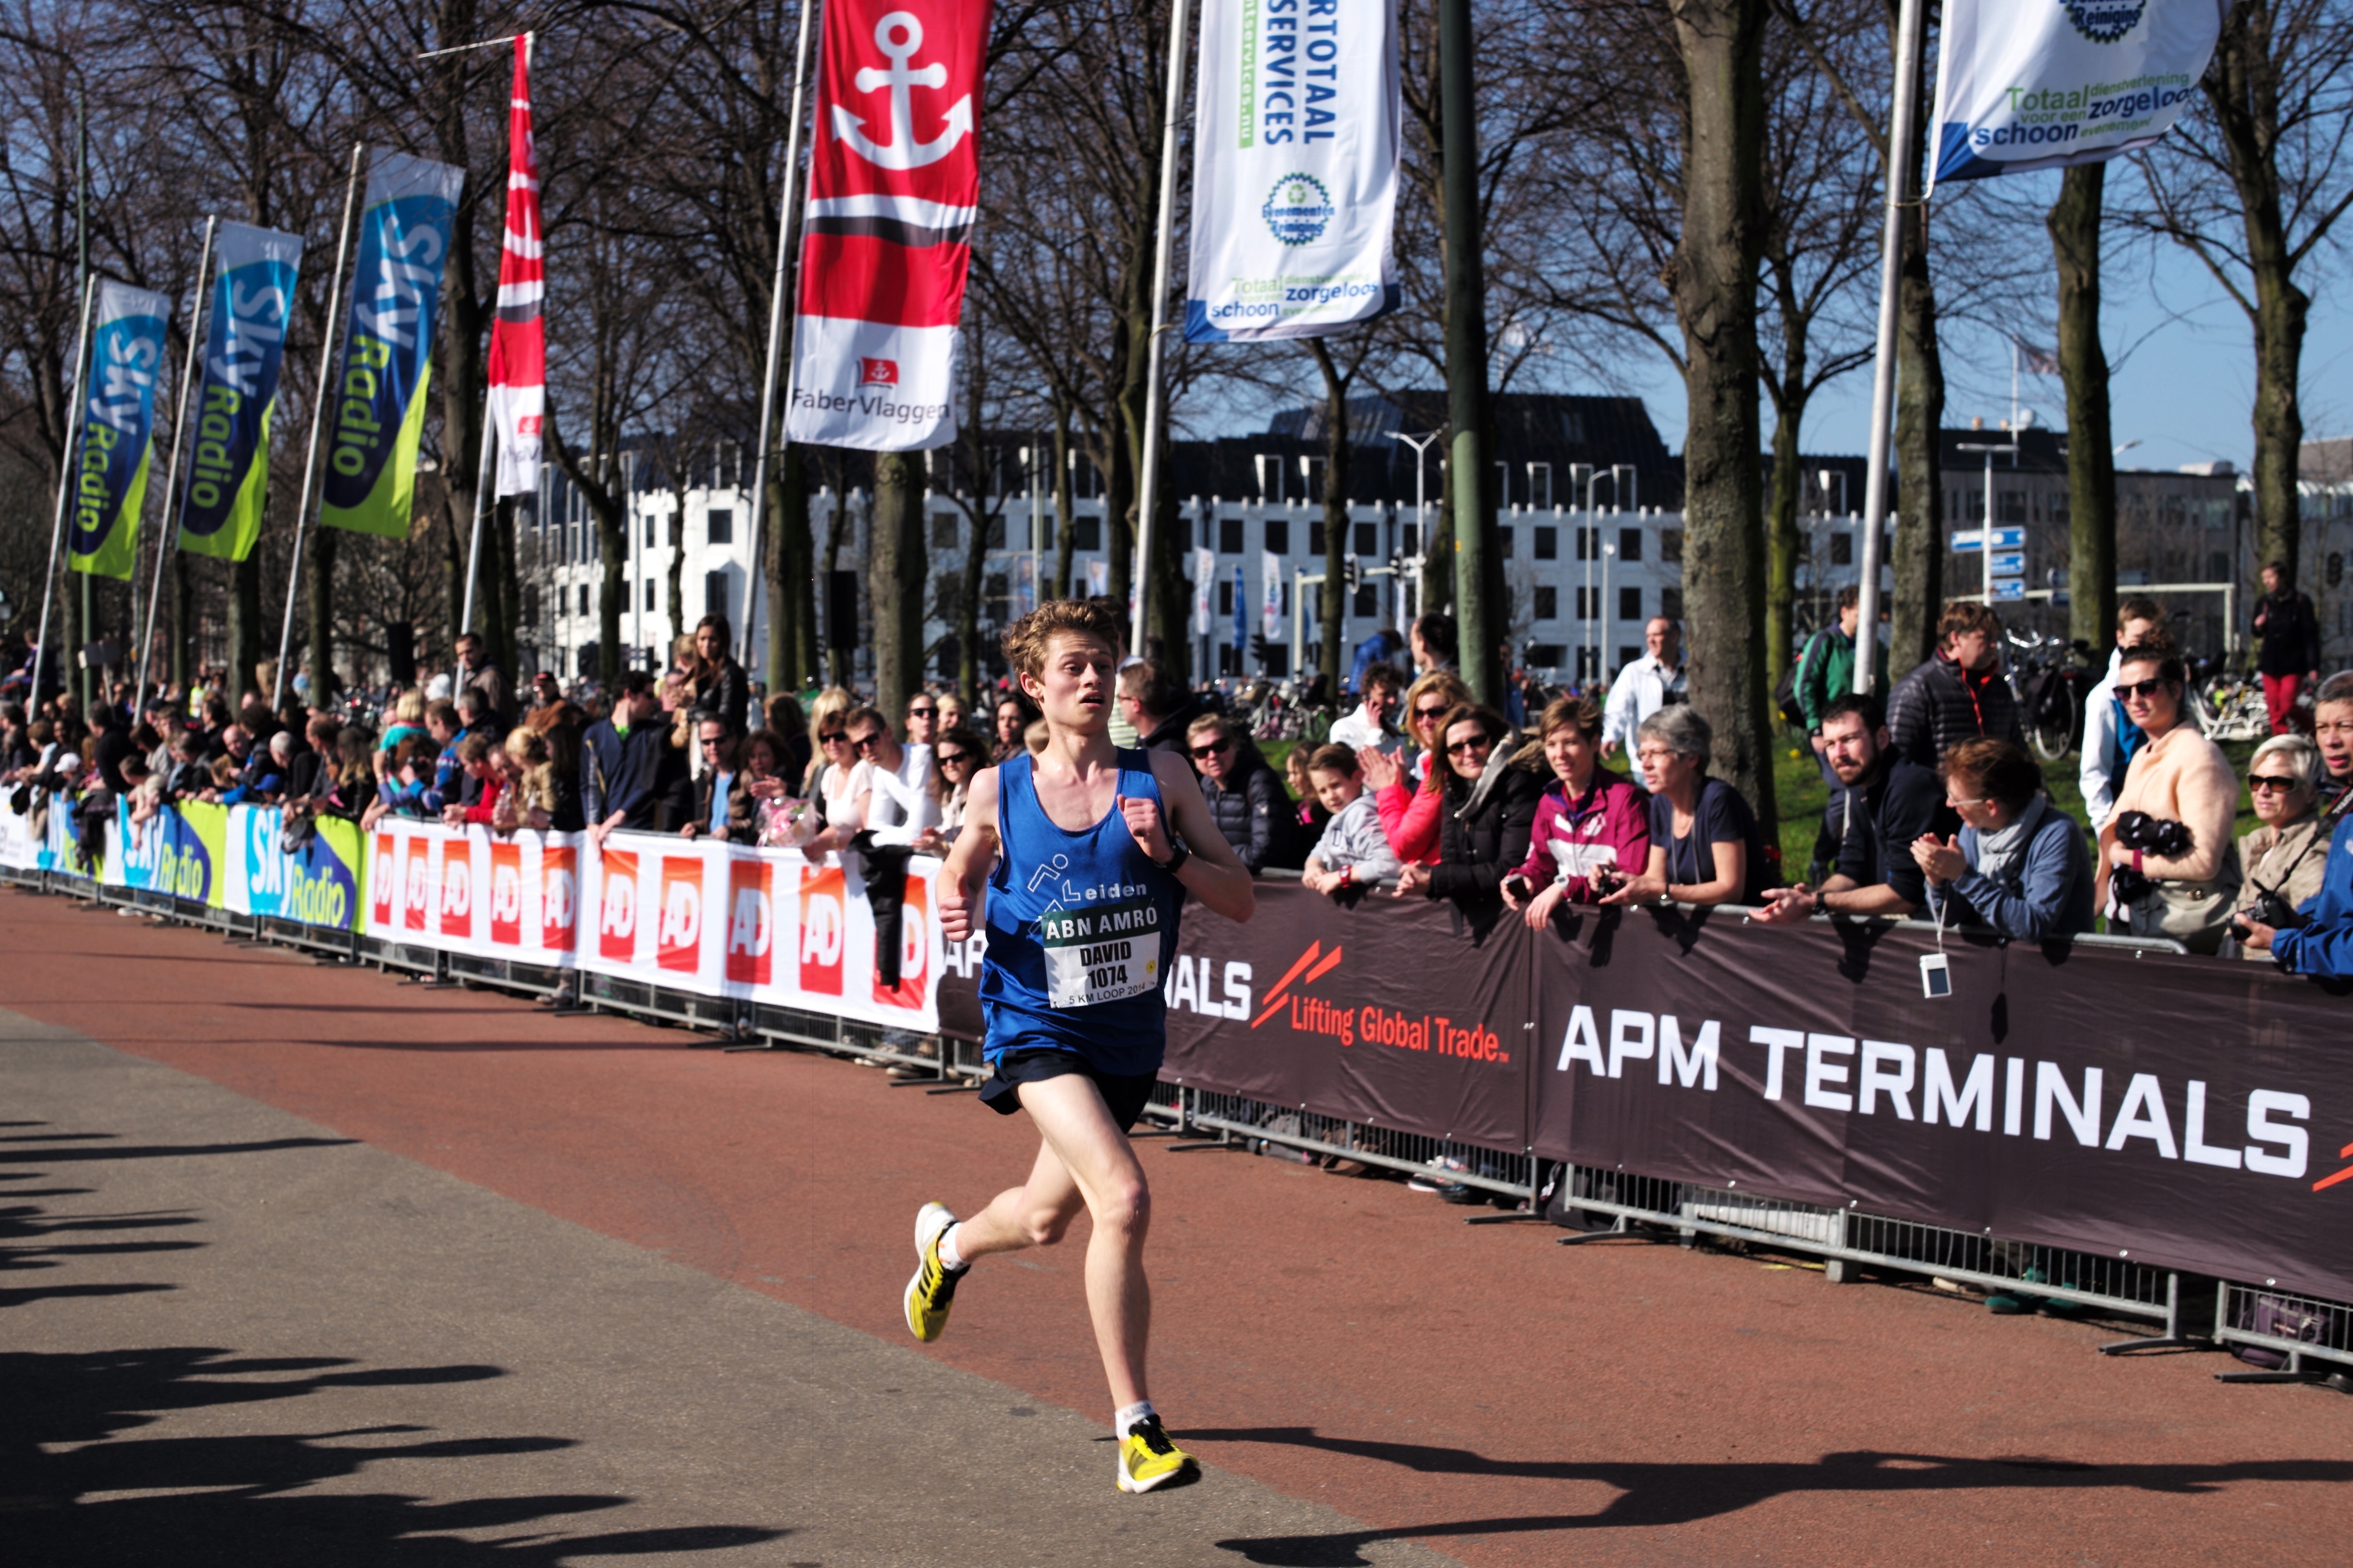
person, sport, running, run, recreation, europe, race, holland, hague, netherlands, marathon, 50mm, f14, sports, runners, 5k, endurance, summilux, athletics, sprint, leicam, typ240, cpc, citypiercity, physical exercise, outdoor recreation, human action, individual sports, endurance sports, duathlon, track and field athletics, long distance running, half marathon, racewalking